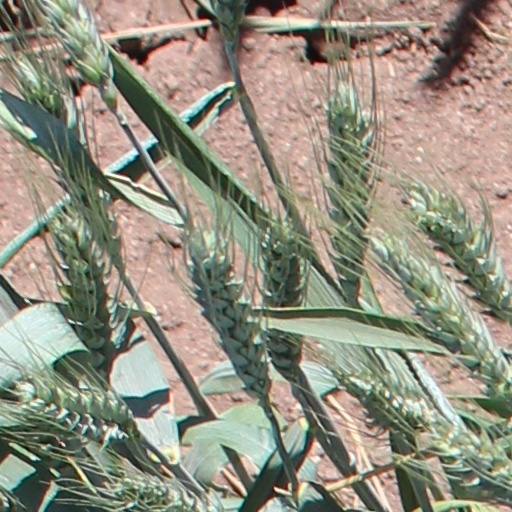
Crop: wheat